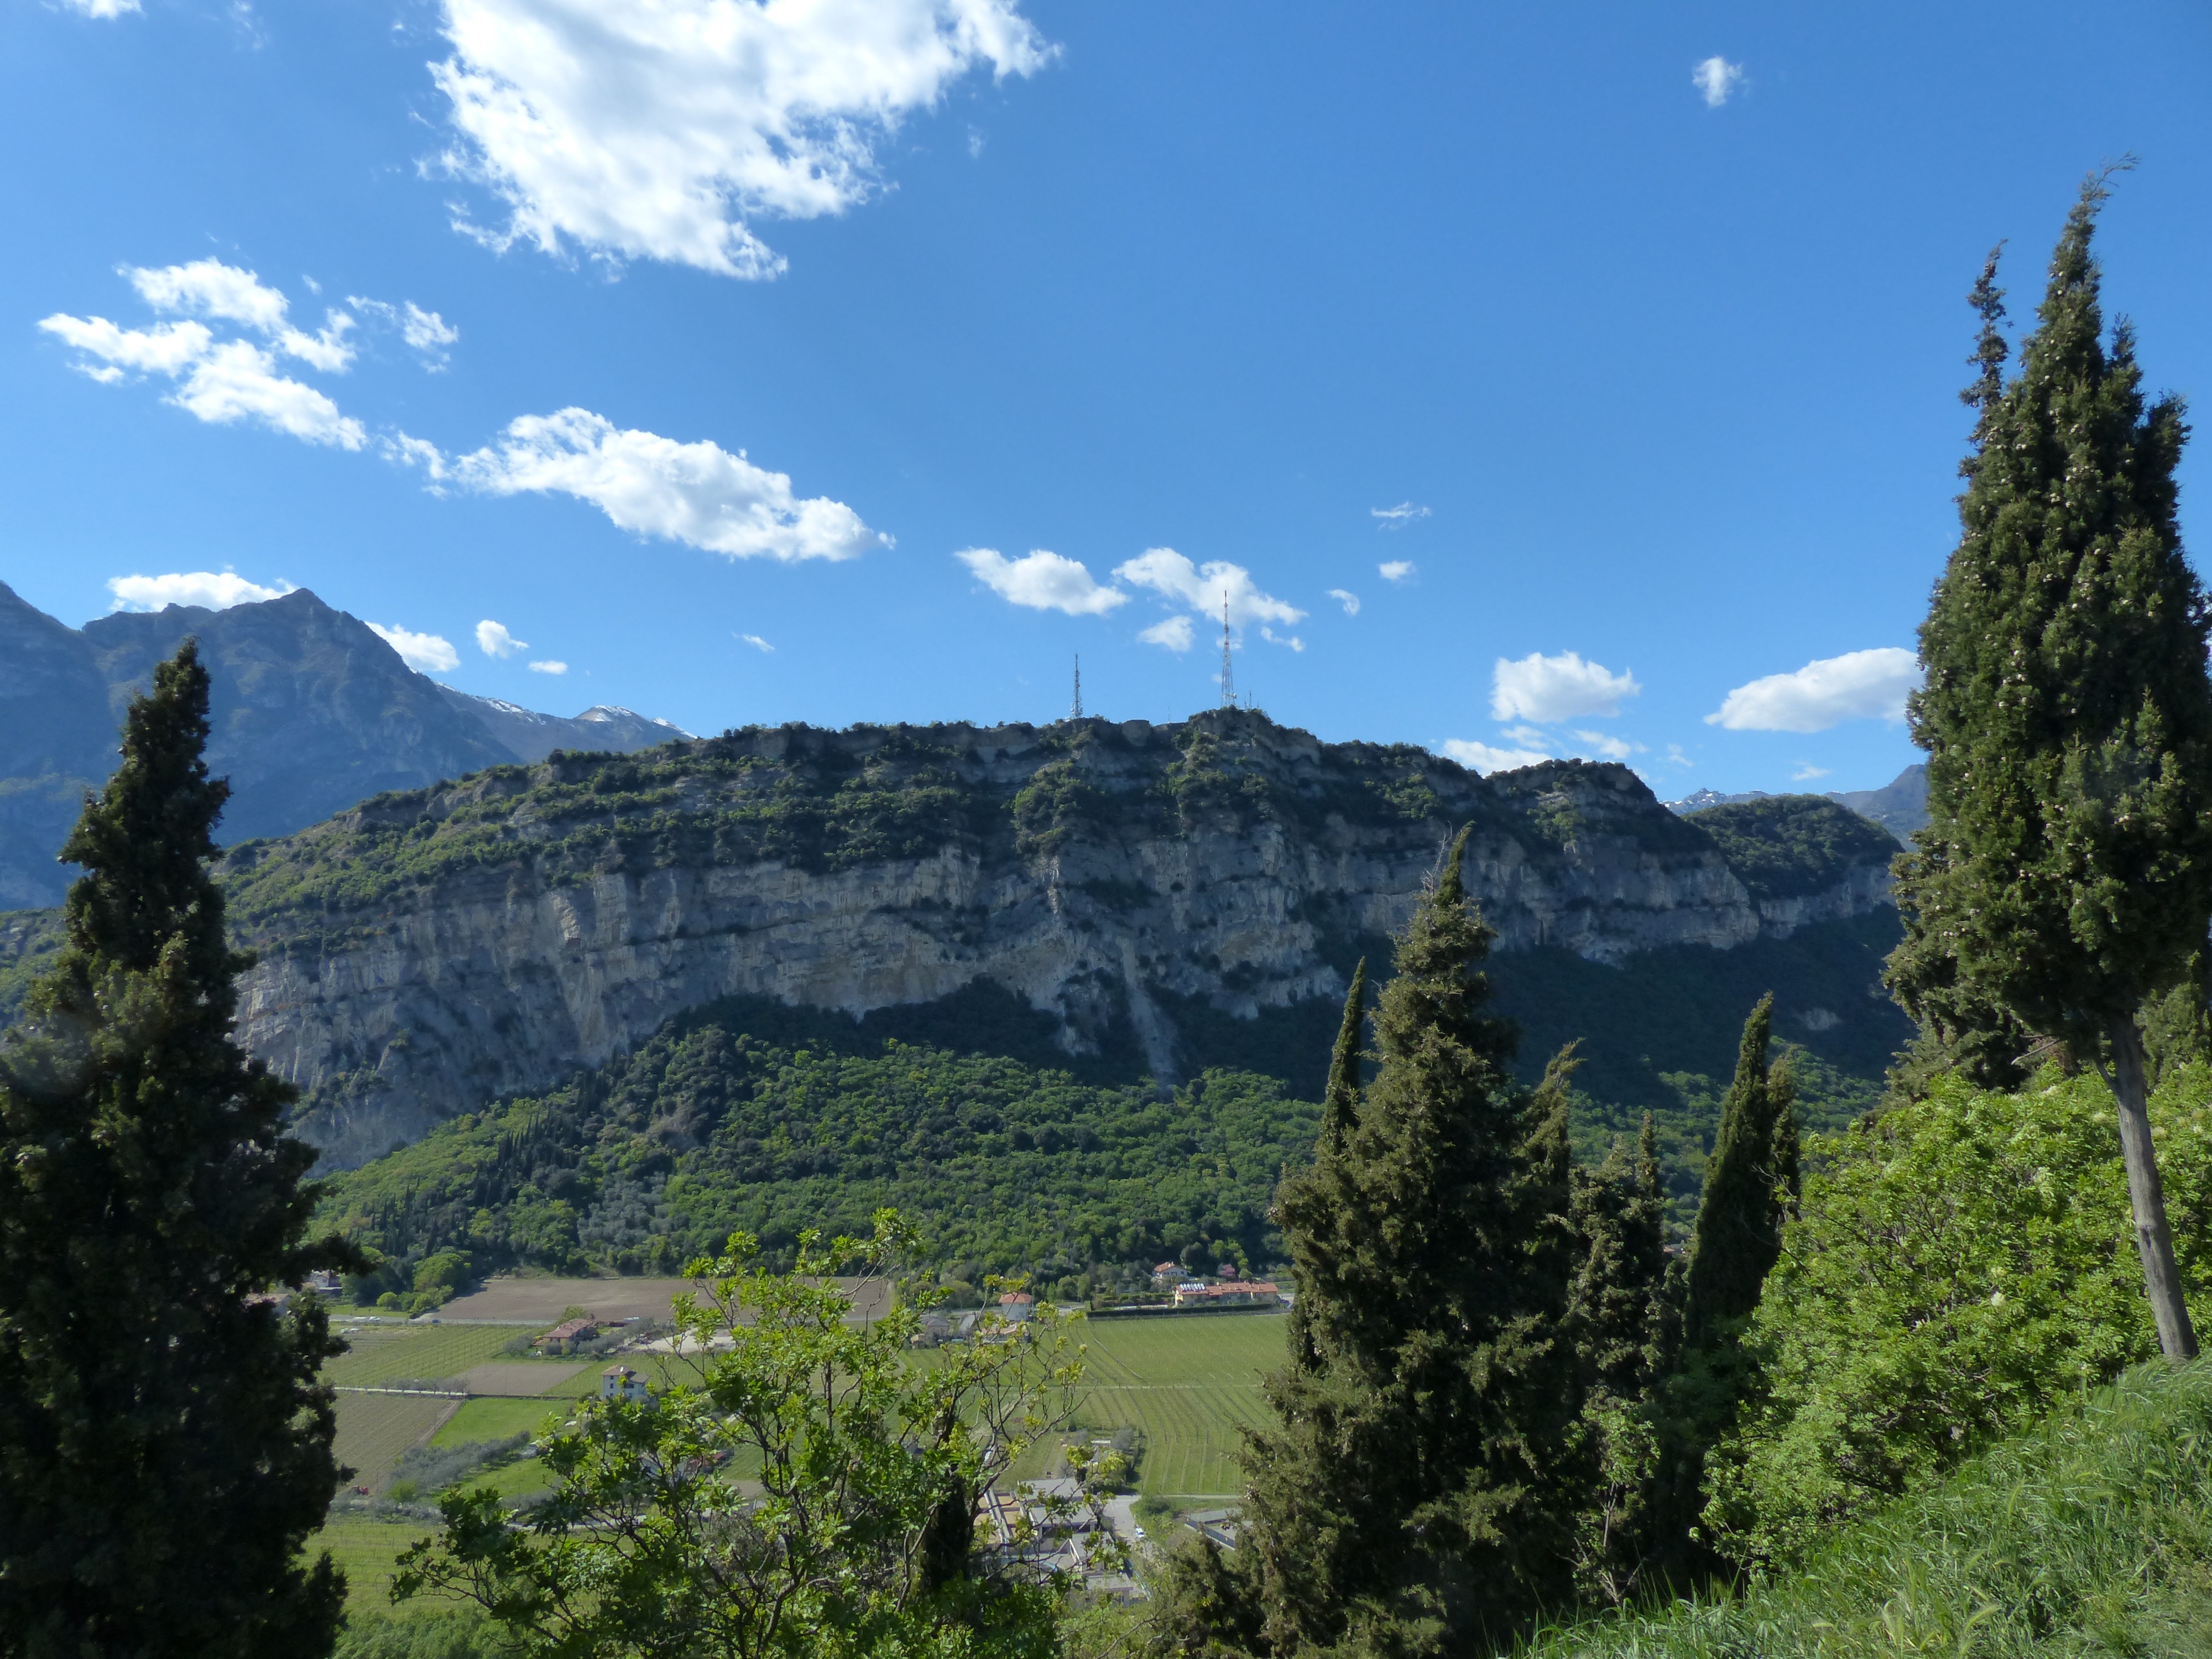
wilderness, walking, mountain, trail, meadow, valley, mountain range, park, italy, national park, ridge, garda, alps, plateau, riva, ecosystem, landform, mountain pass, hill station, monte brione, geographical feature, mountainous landforms, garda lake mountain